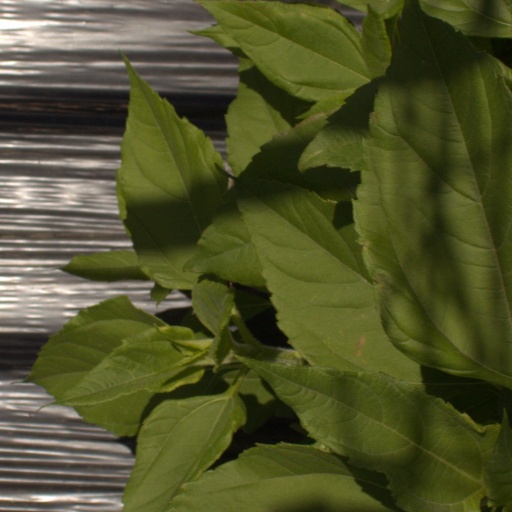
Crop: Jerusalem artichoke